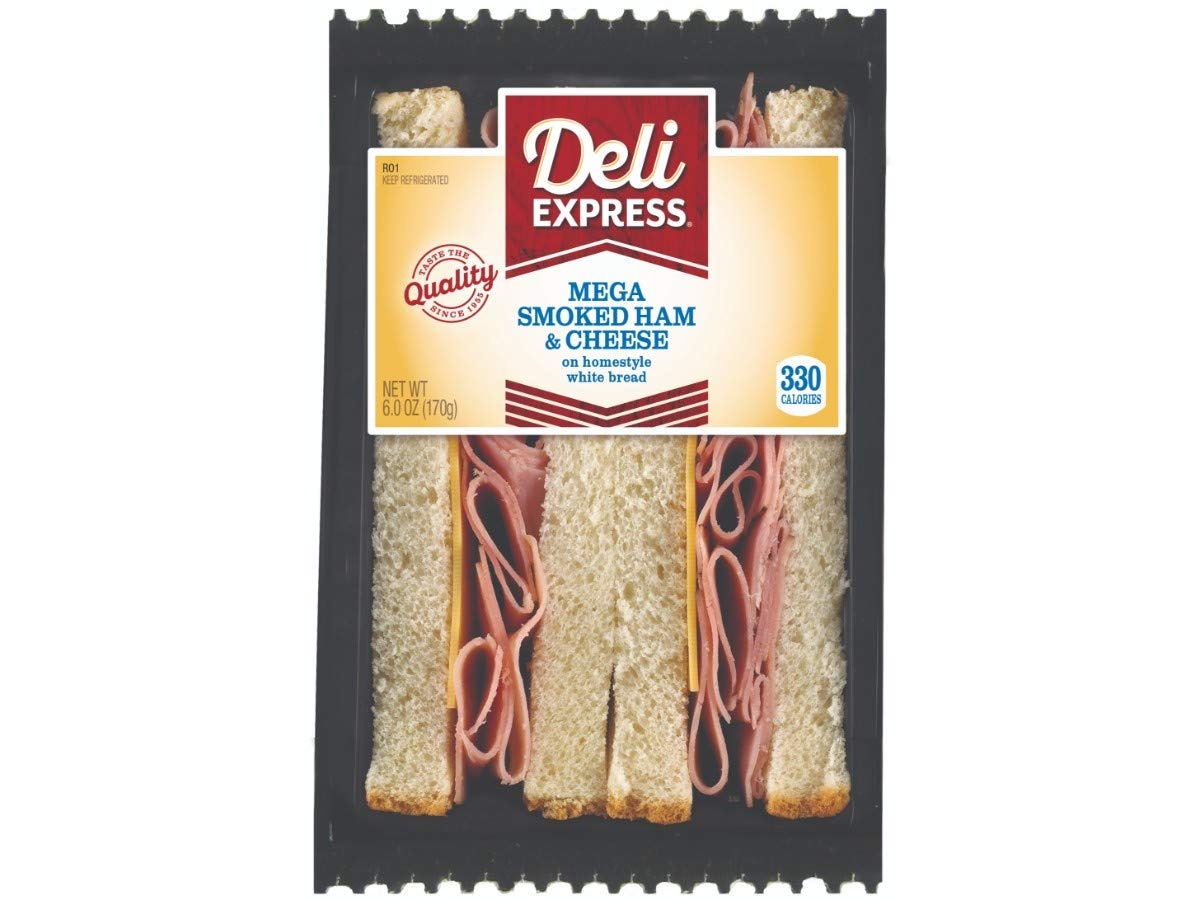
Item Name: Deli Express Mega Deli Ham and Cheese Sandwich, 6 Ounce -- 8 per case.
Bullet Point: Ships frozen, CANNOT be cancelled after being processed.
Product Description: Deli Express Mega Deli Ham and Cheese Sandwich, 6 Ounce -- 8 per case.
Value: 48.0
Unit: Fl Oz

Price: 91.34